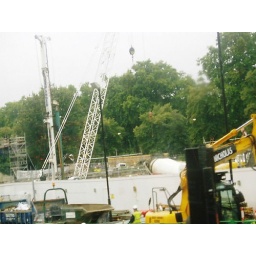
crane in the sky hyde park one tower